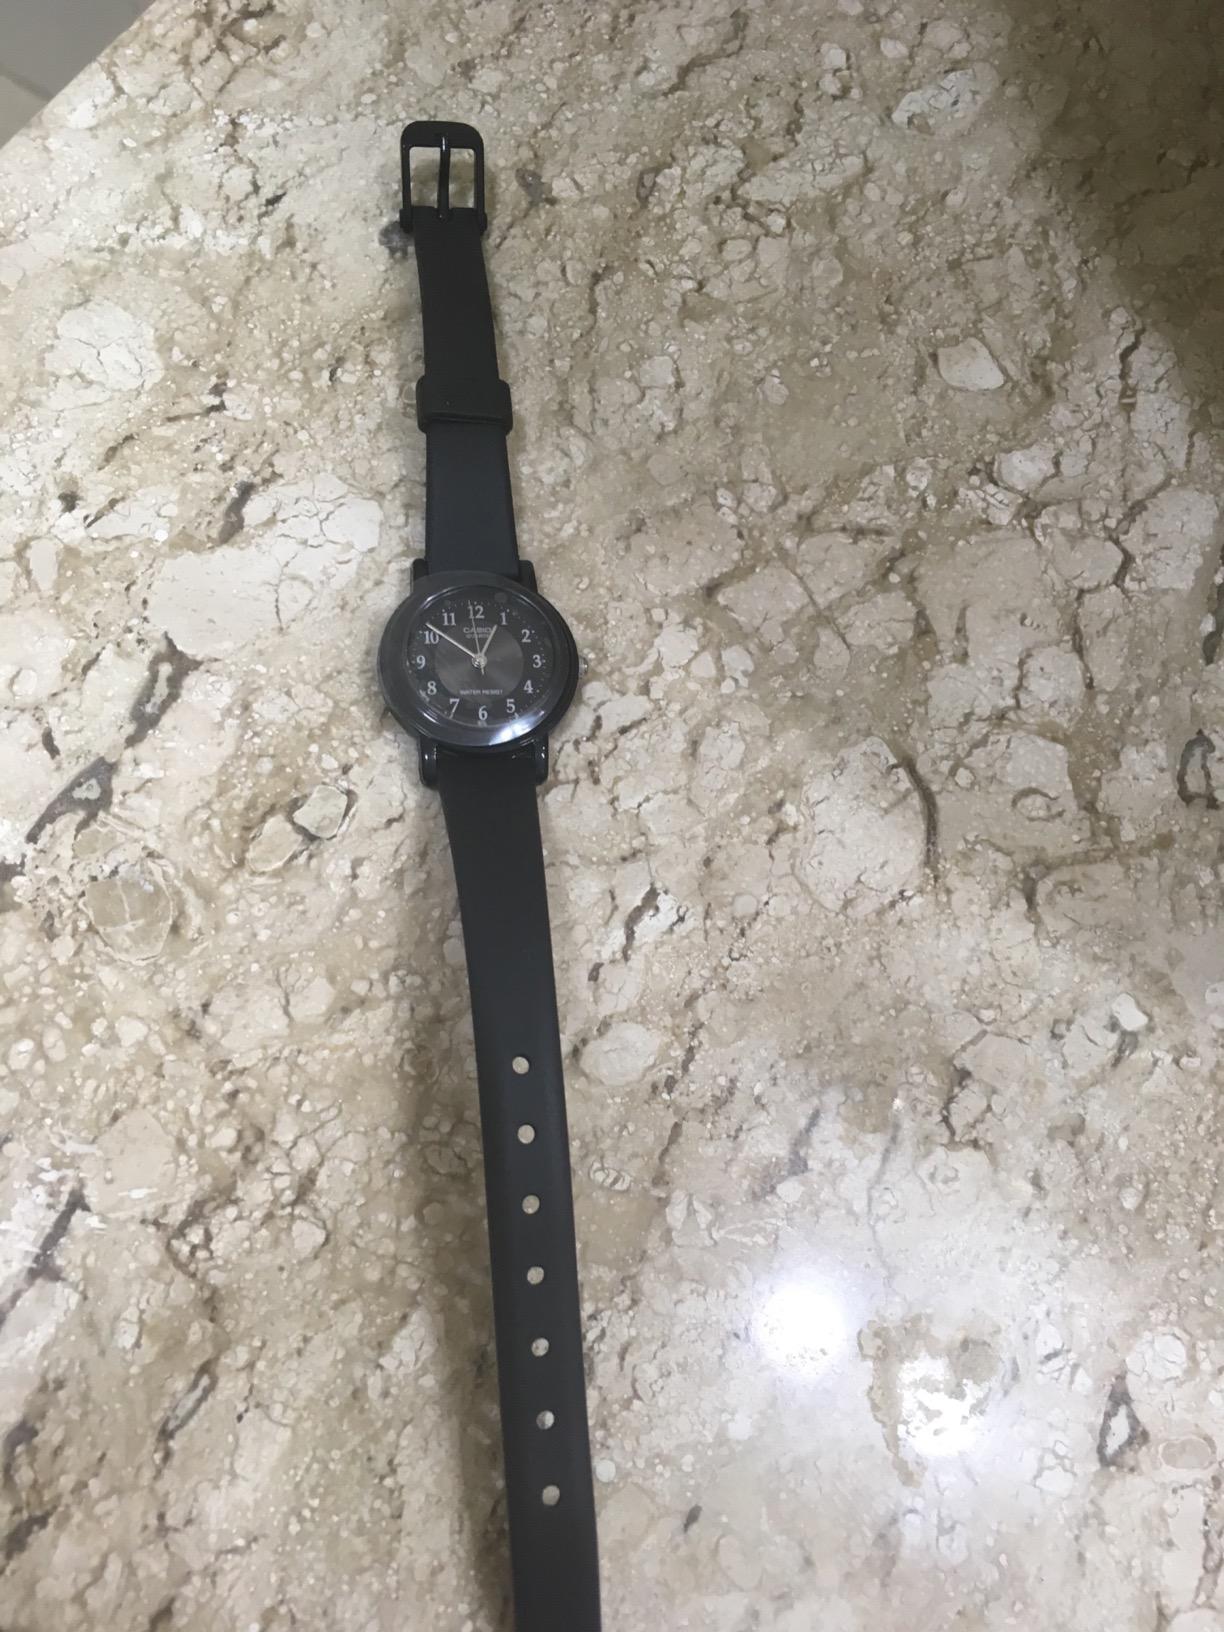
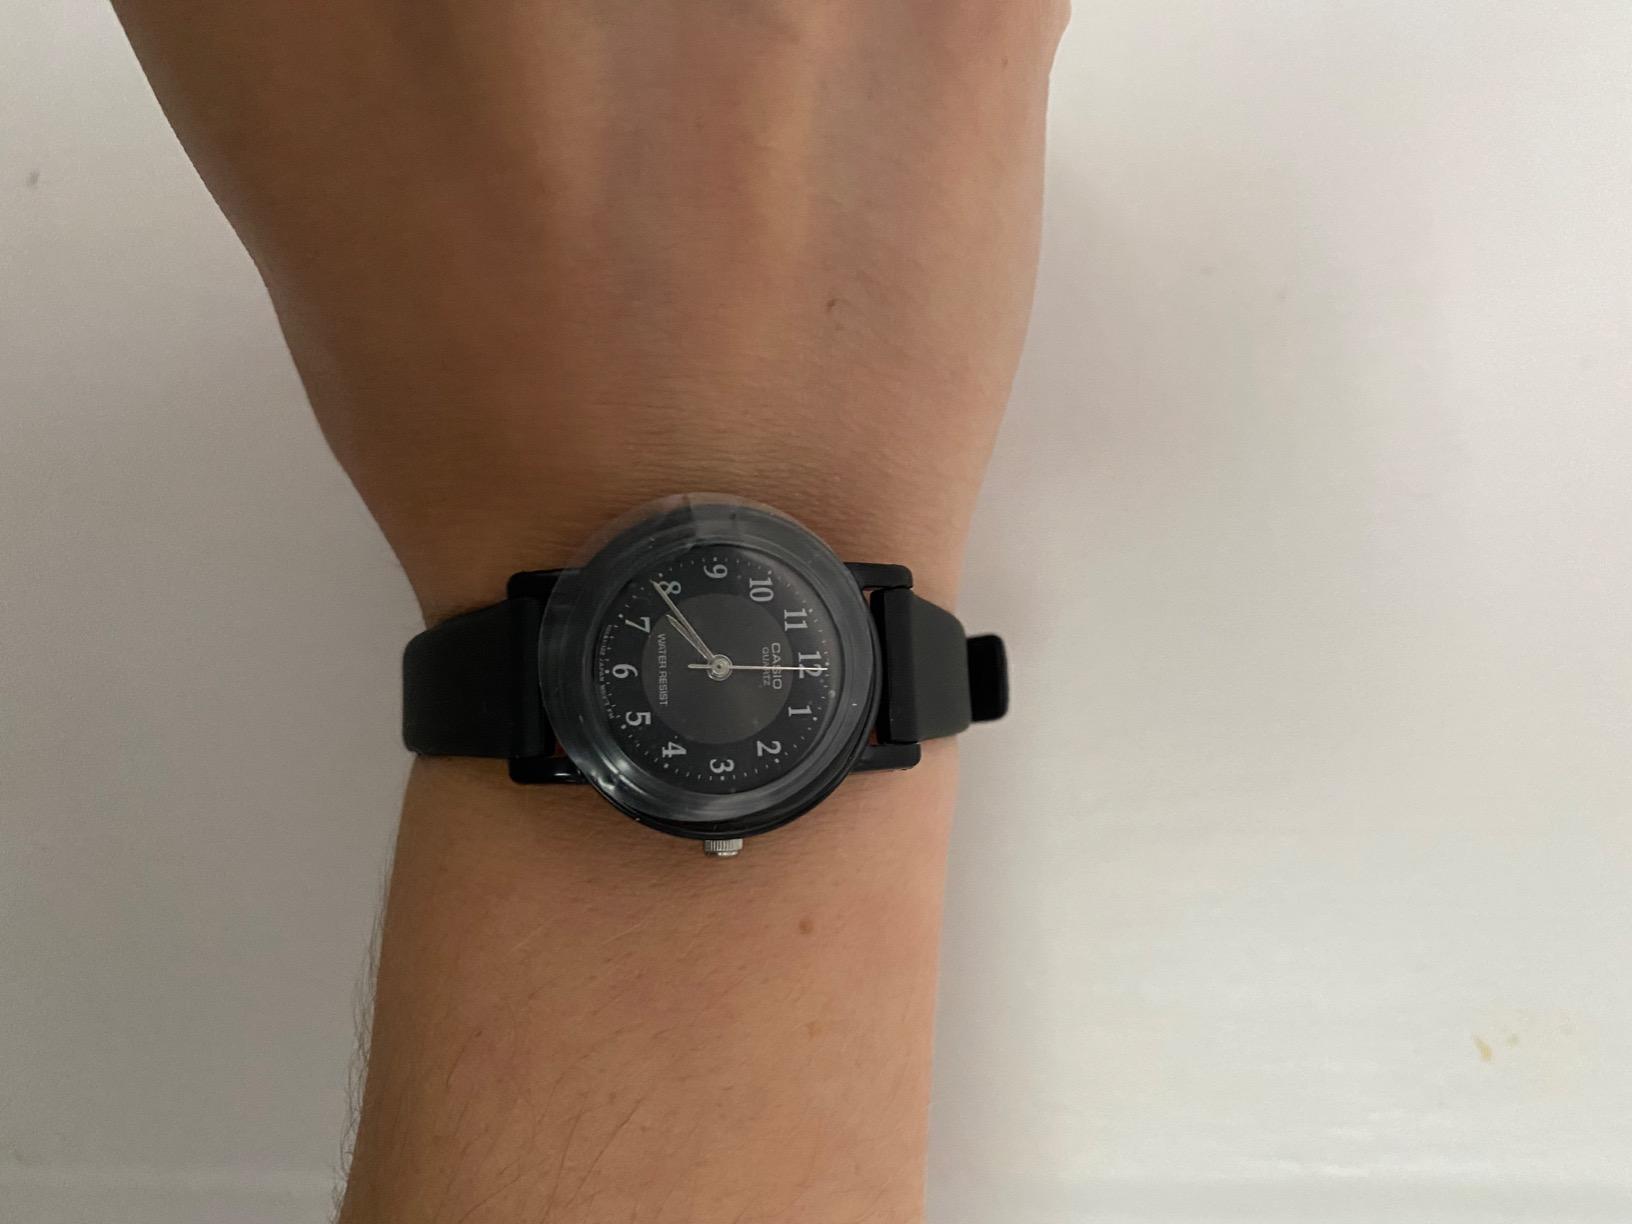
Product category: accessories_watch
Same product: yes